Palmerston North

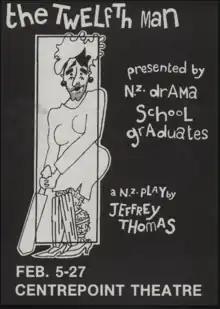
Poster from Centrepoint Theatre (1983)

Palmerston North's urban area covers and had an estimated population of as of with a population density of people per km.